Skate skiing

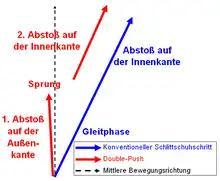
Schematic diagram of conventional skate step and double push technique for right ski

In the sprint races, innovations in the forms of movement can also be seen. On the one hand, the jumped form of the single-beater, on the other hand, the transfer of the double-push originating from inline speed skating. Here, the ski is not set down flat as is normally the case when the gliding phase is initiated, but on the outer edge and also turned slightly inward to enable a further accelerating push-off impulse. Compared to inline skating, the disadvantage is that the direction of the ski gliding in the snow cannot be continuously turned outward to the position of the normal inside-edged push. However, this change of direction must be accomplished with a jump. In trials over a short sprint distance, skiers were on average about 3 percent faster when using the double-push in single-stroke compared to the conventional technique. The double-push requires more muscle activity, and the applicability of this innovation is also probably limited to start and finish sprints or tactical intermediate sprints in sprint races due to the high technical requirements.